Knabstrup

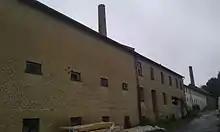
Knabstrup Teglværk

Knabstrup Teglværk, which is located about south of the manor, was a brick and ceramic factory that was closed in 1988. Since 2008, the local environmental collective "Makvärket" has been working to convert of the former factory into a center for ecological awareness.